Paintball equipment

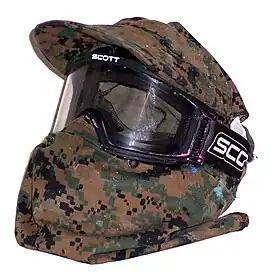
A typical paintball mask with a MARPAT cover

Sometimes called "goggles", masks are safety devices that players are required to wear. These completely cover the eyes, mouth, ears and nostrils of a person. Some masks even feature throat guards. The lenses are designed to protect against paintballs traveling up to , but are not guaranteed to withstand impacts at greater speeds.